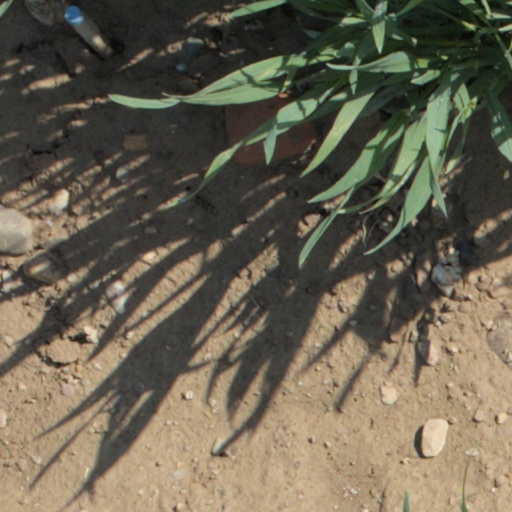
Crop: wheat